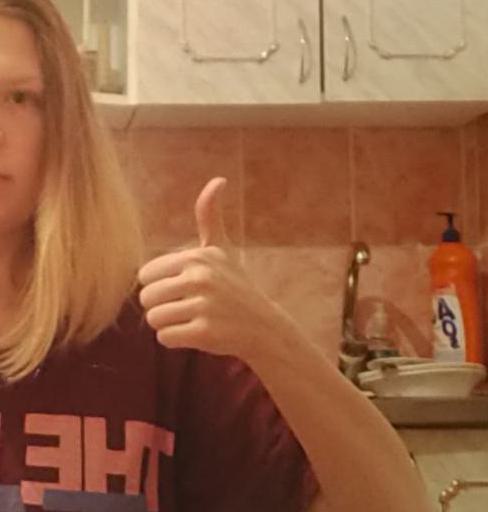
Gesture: like